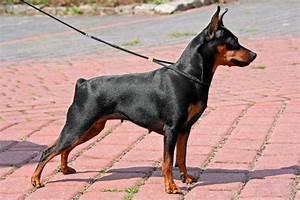
dog